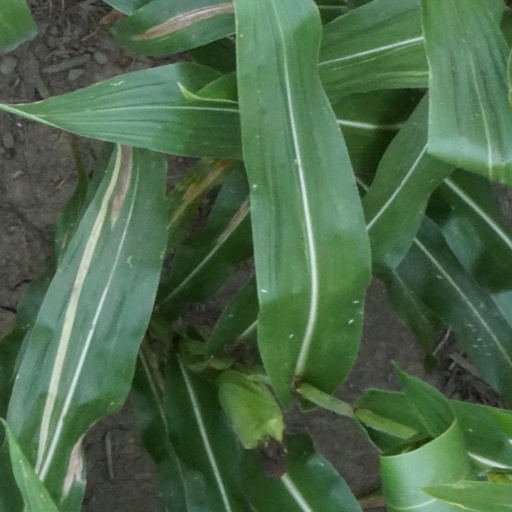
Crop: maize; corn